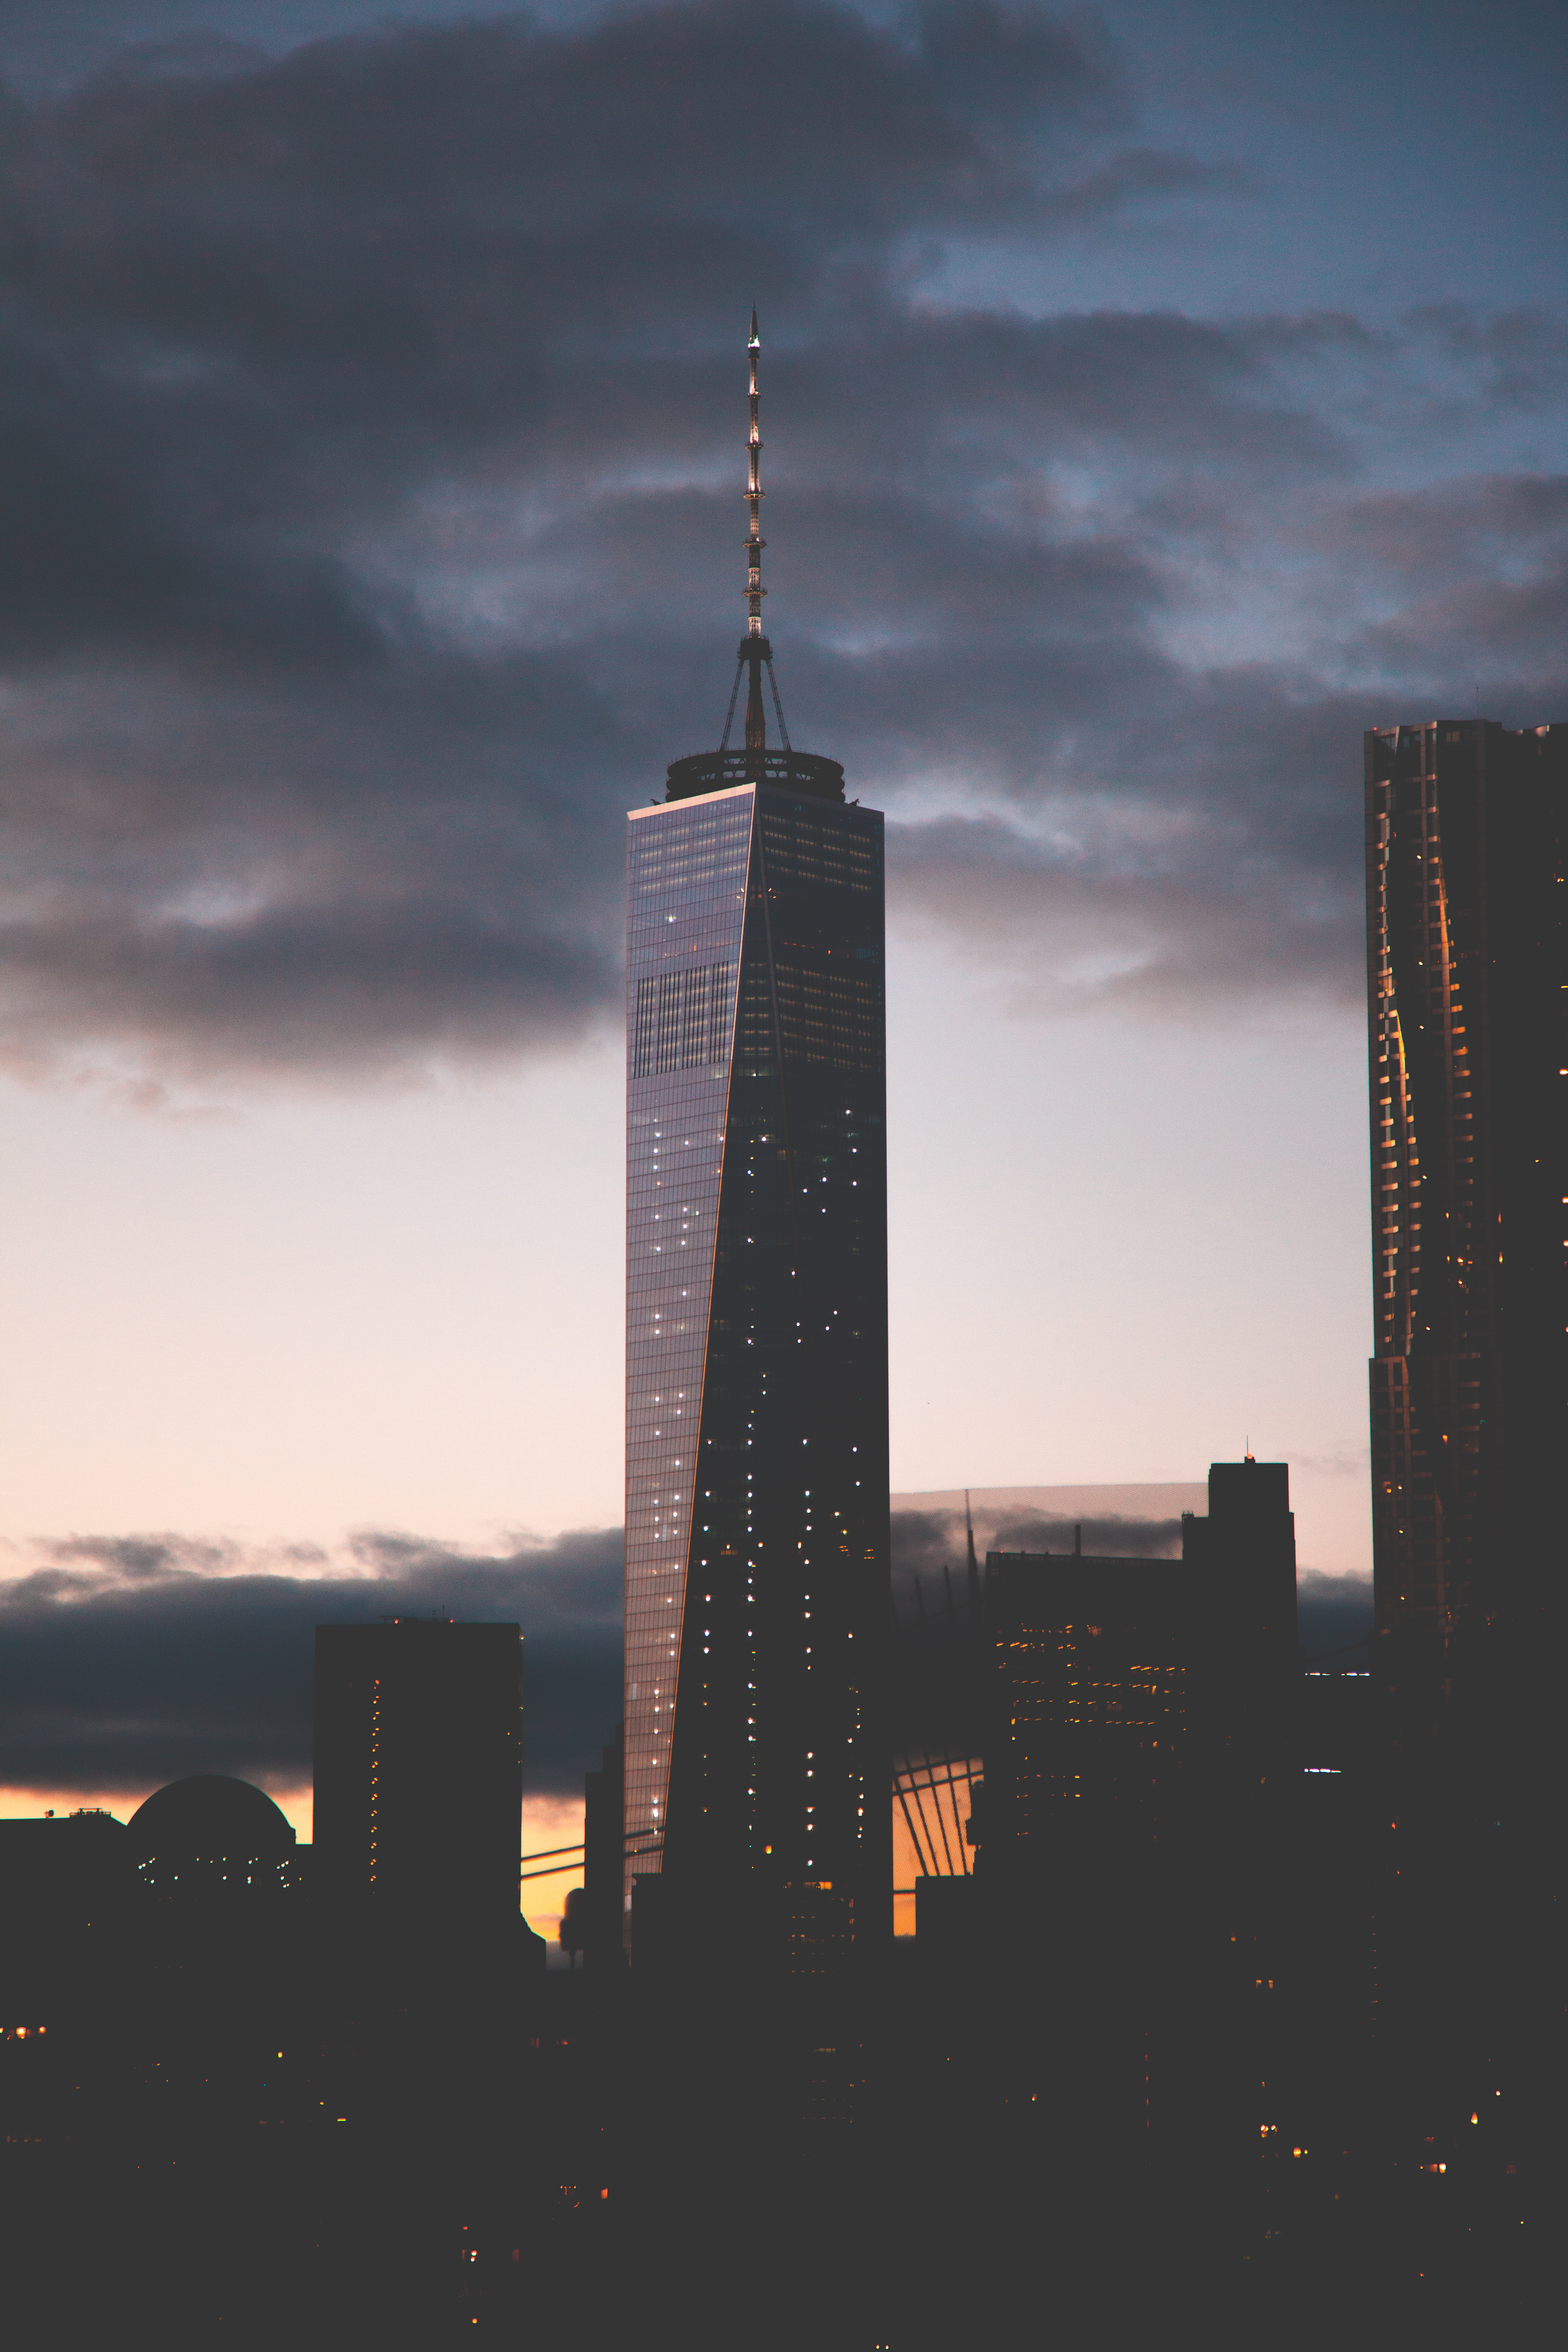
horizon, cloud, sky, sunset, skyline, night, dawn, city, skyscraper, new york, manhattan, cityscape, downtown, dusk, evening, reflection, tower, landmark, tower block, high rise, spire, one world trade center, atmospheric phenomenon, human settlement, atmosphere of earth, 1 wtc